Answer in natural language. Considering the relative positions, is Window (marked B) above or below Doorway (marked A)? Choose between the following options: below or above
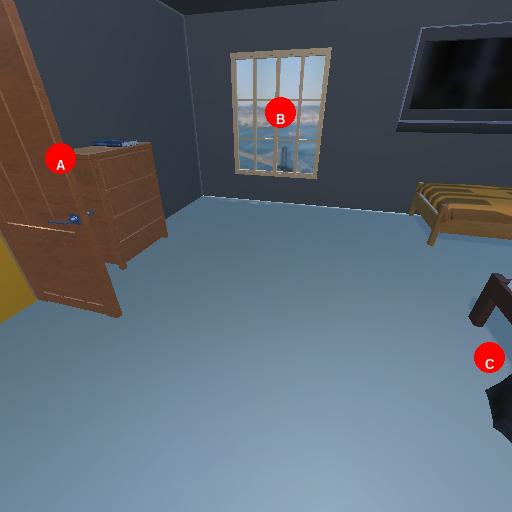
<answer>above</answer>